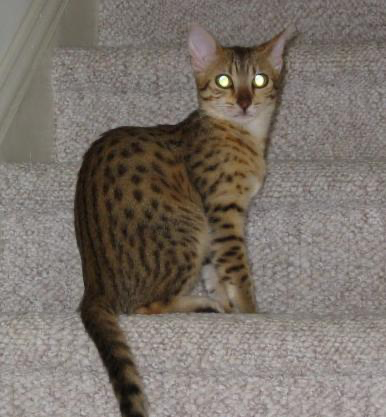
Animal: cat
Breed: Egyptian Mau